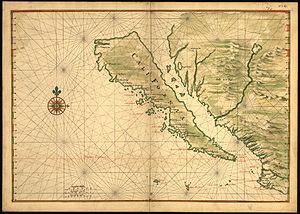
La restauration d'image est une technique d'imagerie numérique qui permet, à l'aide d'un logiciel de retouche d'image, de rendre à une image numérisée l'apparence de son état d'origine.